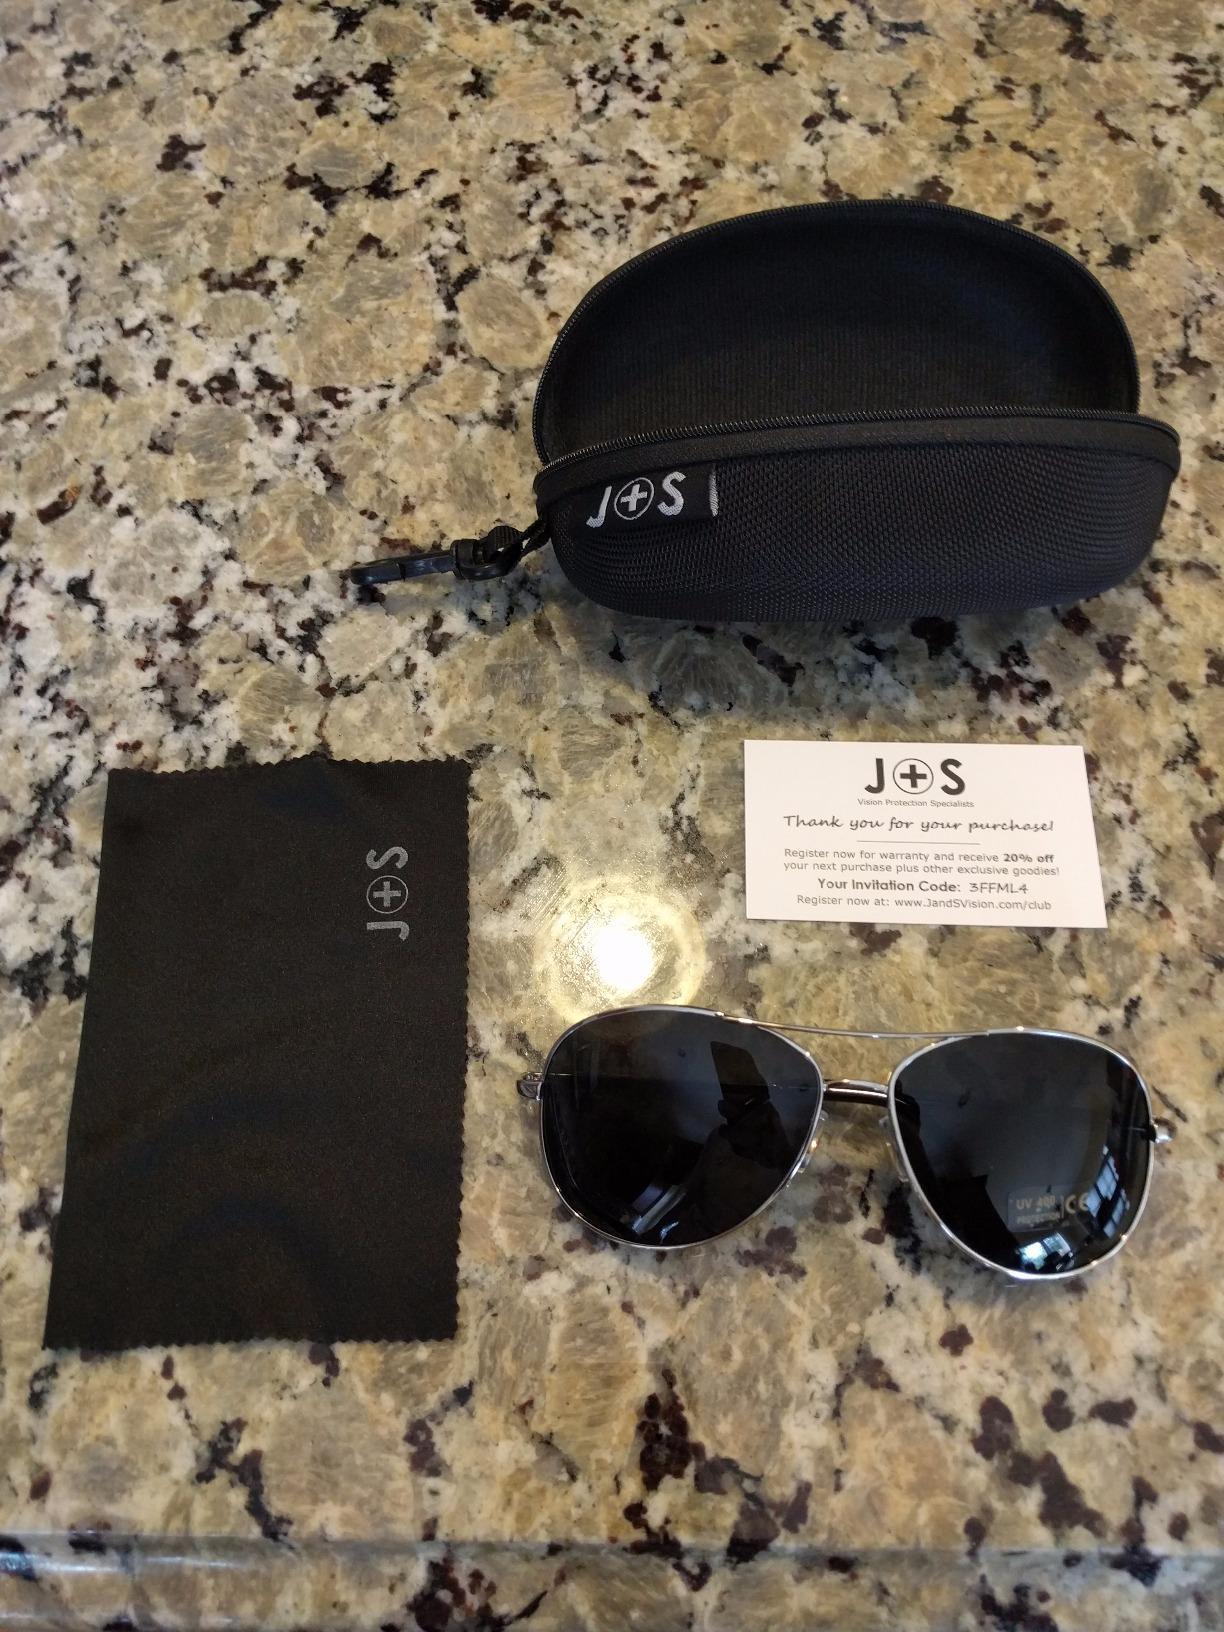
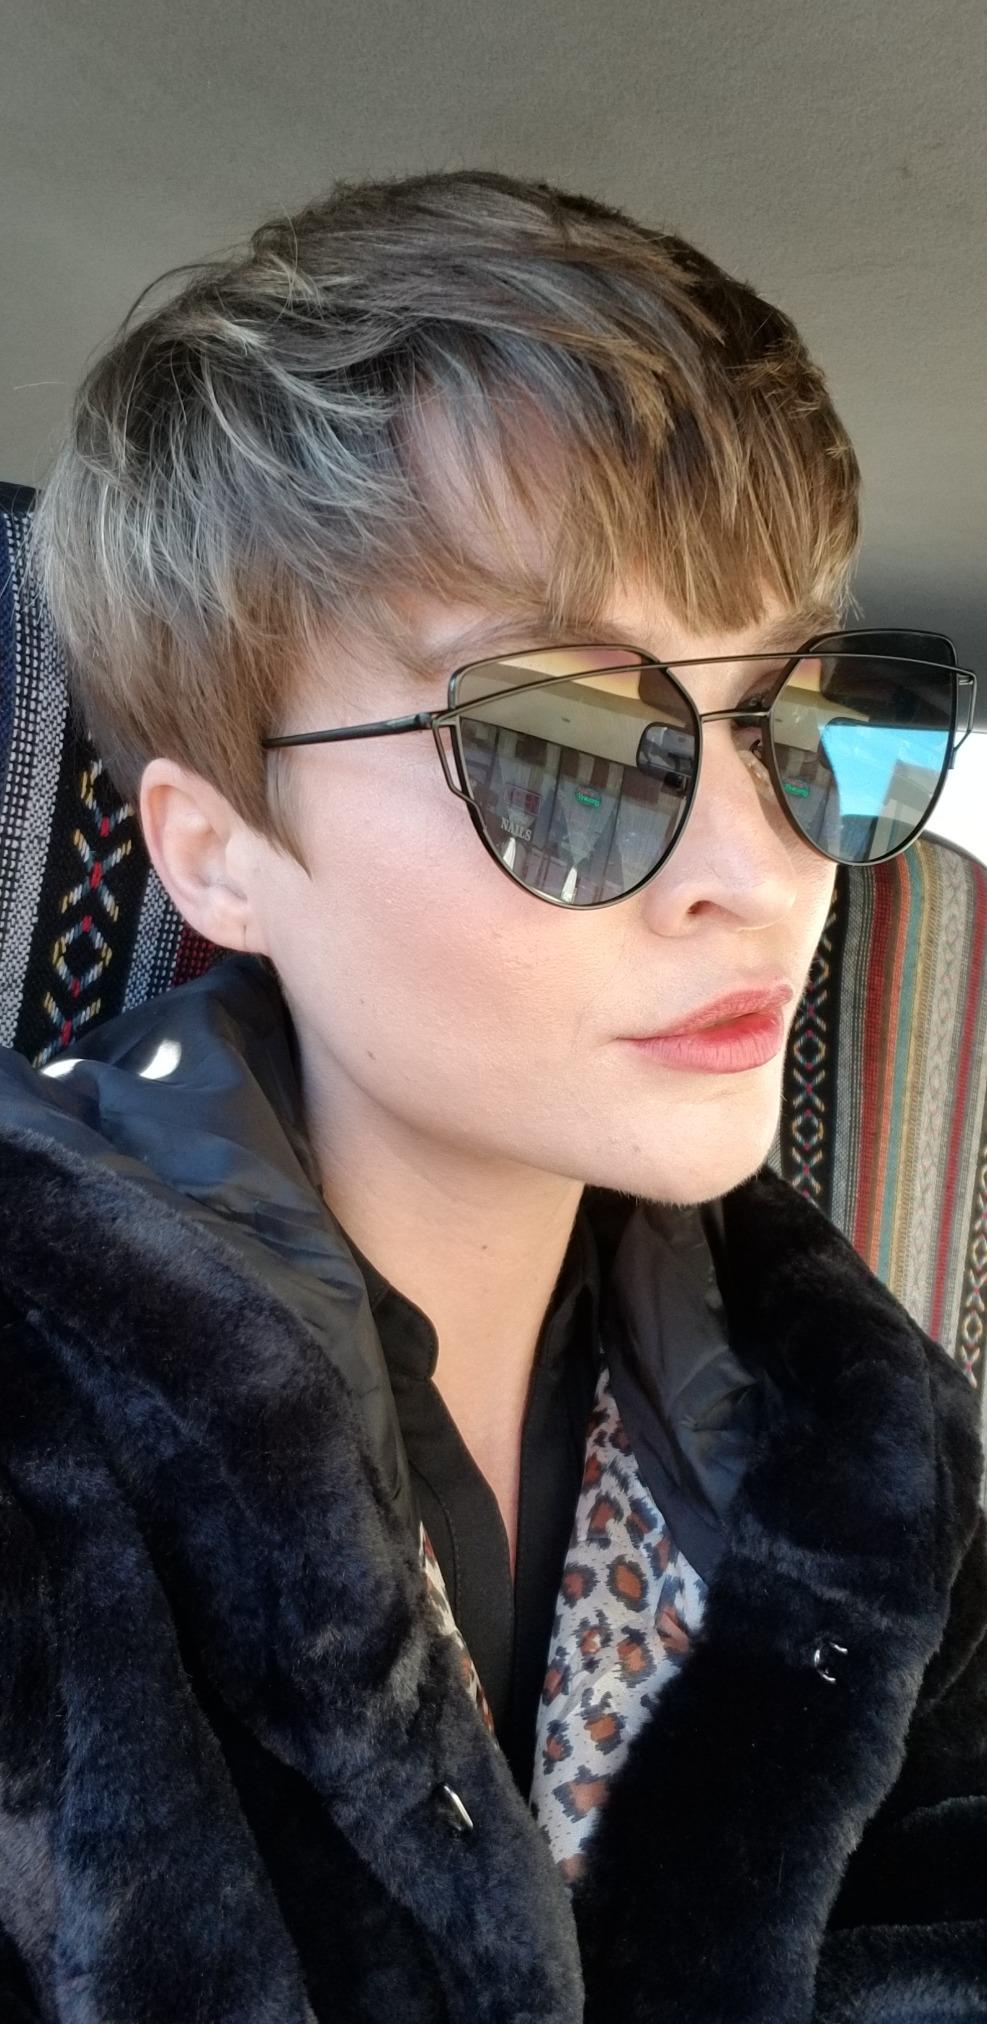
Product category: accessories_sunglasses
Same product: no